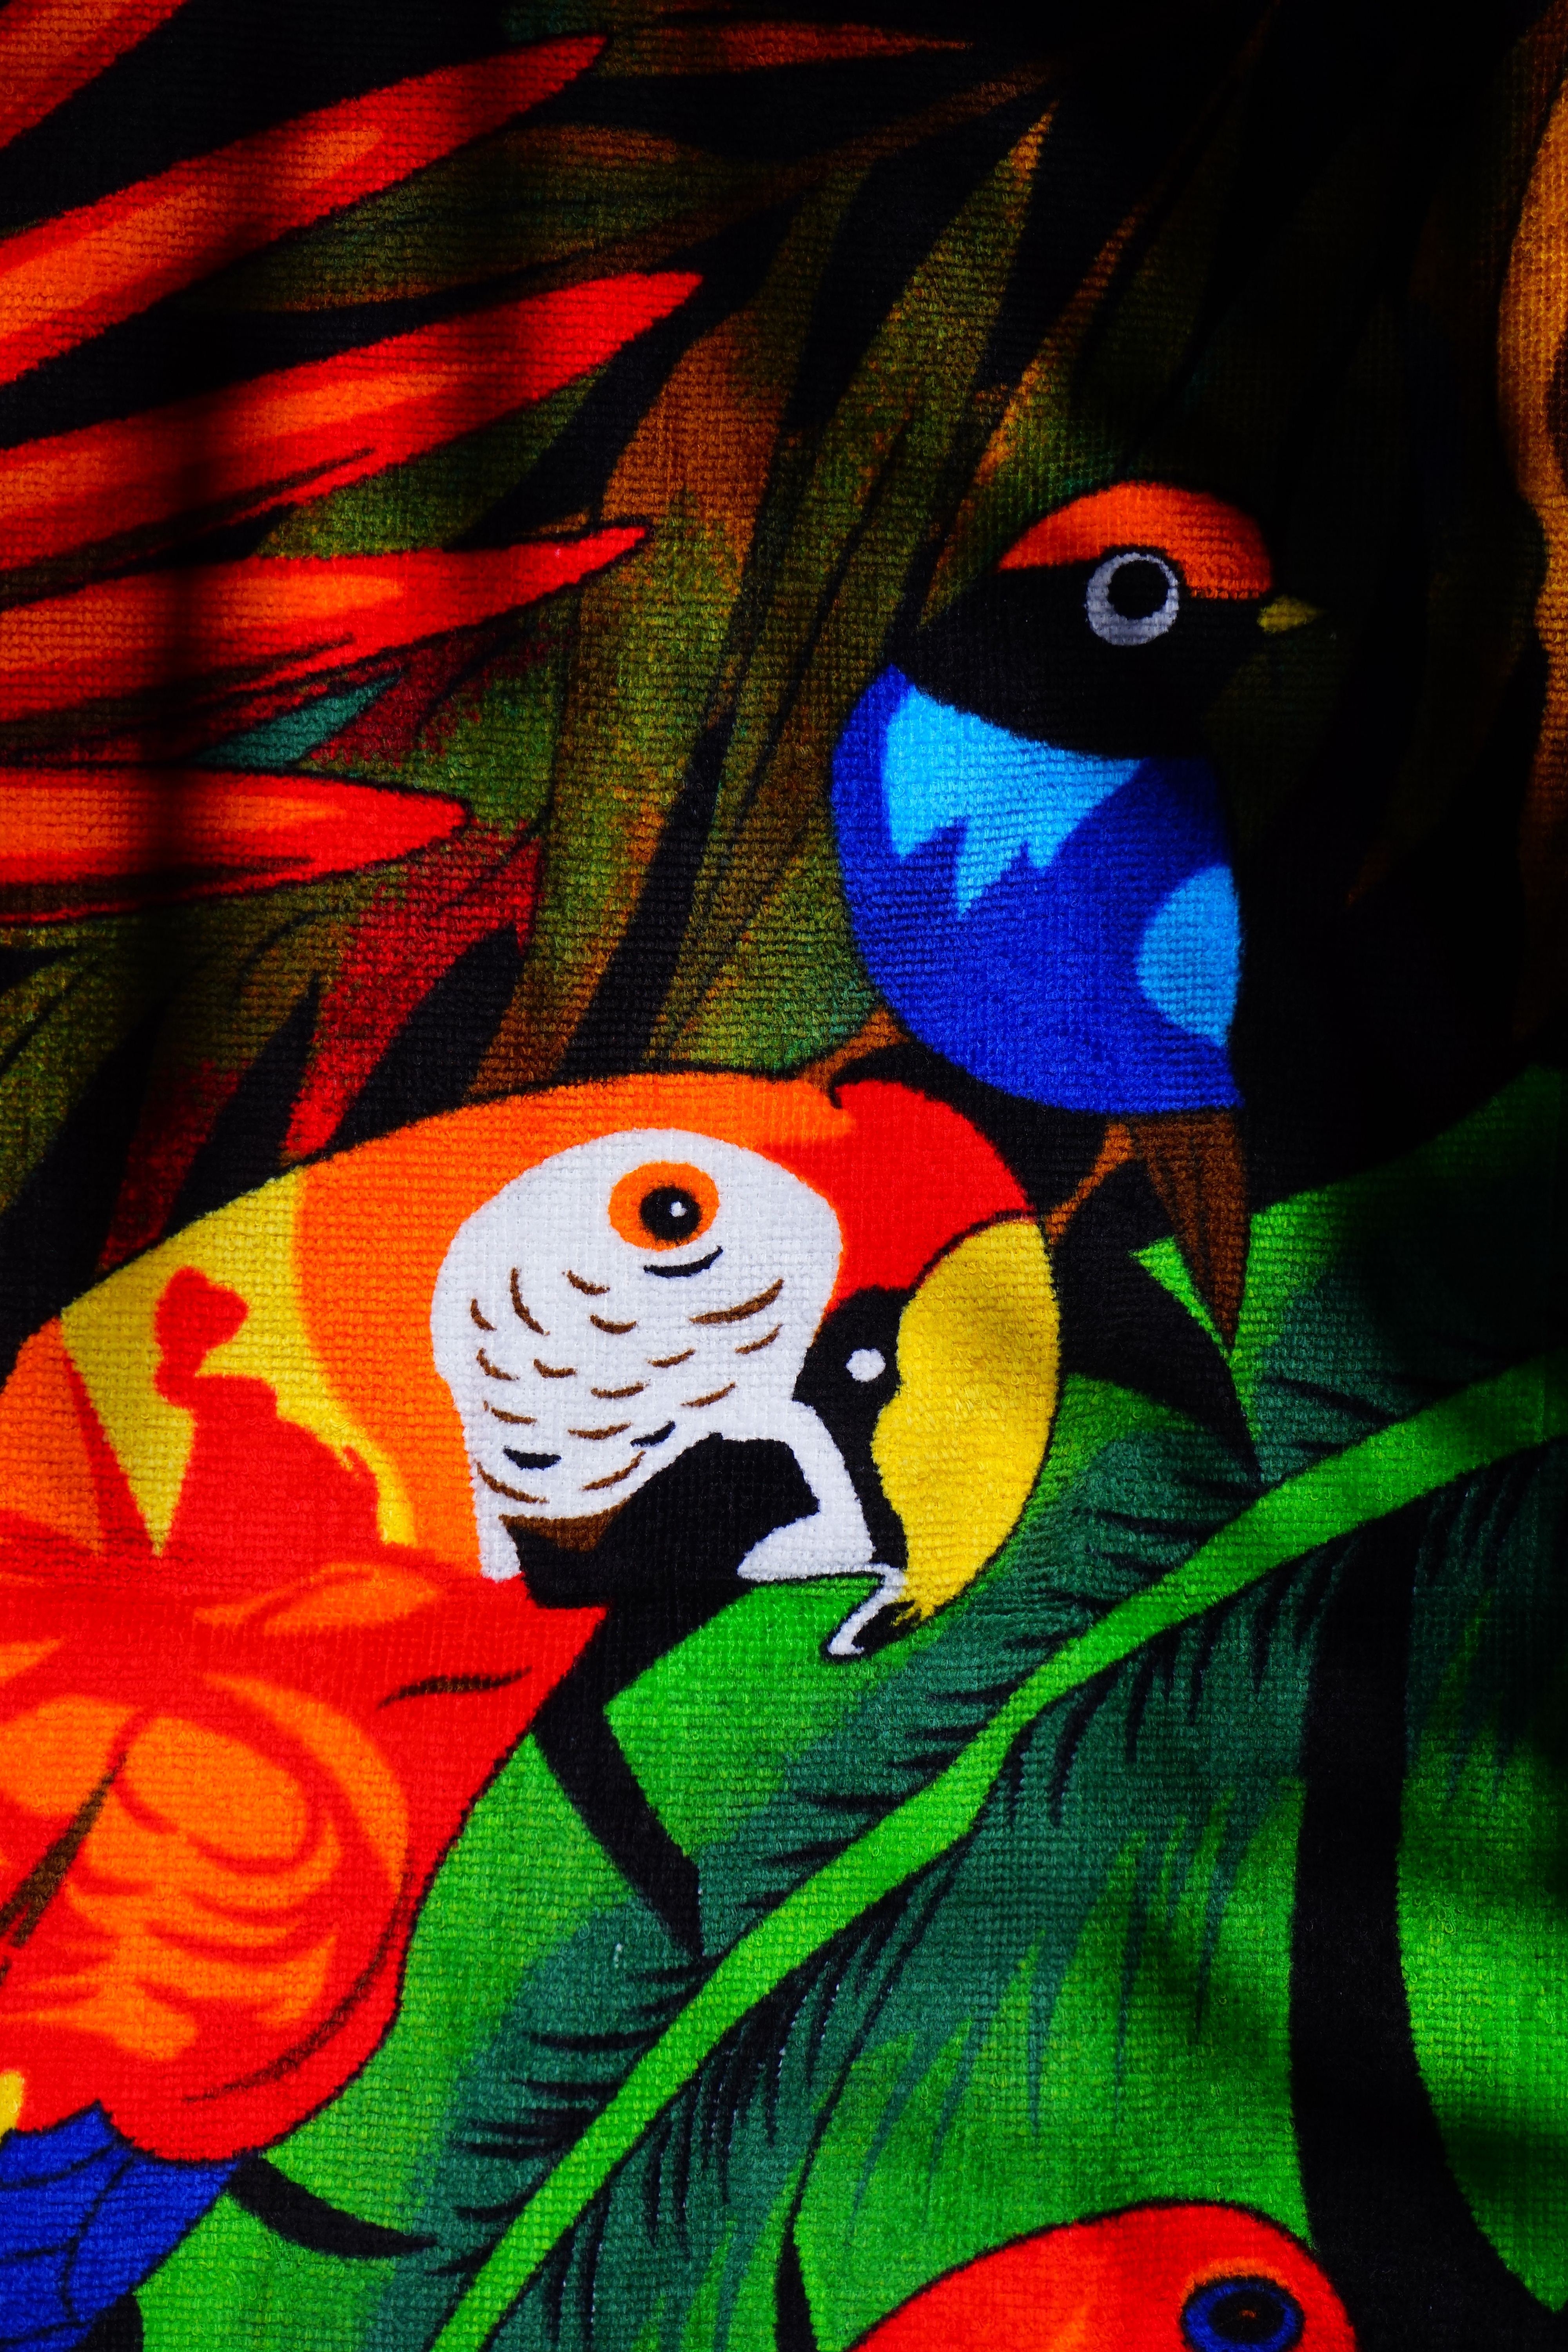
bird, flower, red, color, colorful, towel, painting, macaw, art, illustration, parrot, parakeet, animal world, terry, lori, bench towel, bath towel, terry cloth fabric, aras, computer wallpaper, papgei